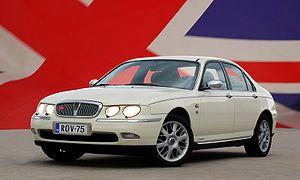
Rover était un constructeur automobile britannique actif entre 1904 et sa faillite en 2005. D'abord fabricant de cycles à la fin du XIXᵉ siècle, l'entreprise se spécialise dans les automobiles haut-de-gamme dès le début du XXᵉ siècle, segment dans lequel elle parvient à s'imposer au cours des années 1930. Au lendemain de la Seconde Guerre mondiale, Rover expérimente la propulsion à gaz et, tout en continuant à proposer des berlines de standing, s'impose comme un constructeur de premier plan de véhicules tout-terrains, avec les Land et Range Rover.